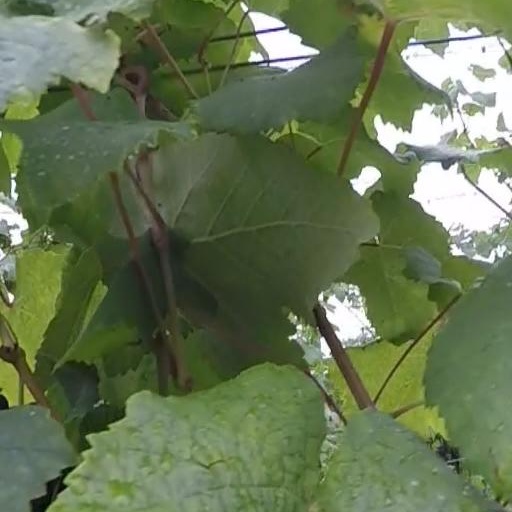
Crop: grape